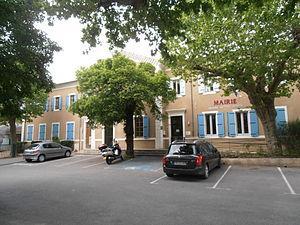
Ardèche, Salavas, Mairie et salle des fêtes. Les maquettes des 3 ponts de Salavas (1837-1922-1993) sont présentées dans le hall de la mairie, ainsi qu’une maquette rappelant l’architecture des églises de la Gleizasse avant leur destruction.
Salavas est une commune française, située dans le département de l'Ardèche en région Auvergne-Rhône-Alpes.